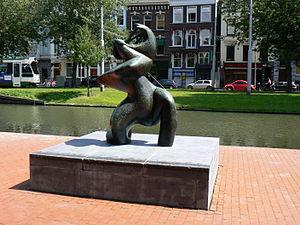
C'est une liste de la collection du musée d'images, qui font partie de la collection internationale de sculptures disposées dans l'espace public de Rotterdam. La collection a été formée entre 1945, au moment de la reconstruction de la cité, après la Seconde Guerre mondiale, et 2001, année durant laquelle Rotterdam a été capitale européenne de la culture. Elle est réalisée par la ville de Rotterdam en partenariat avec des initiatives privées.
Le parcours statuaire du Westersingel fait partie du projet artistique développé par Rotterdam. Entre la Kruiskade et le Westzeedijk, 17 statues forment l'ensemble intitulé l'Internationale Beelden Collectie de la ville.